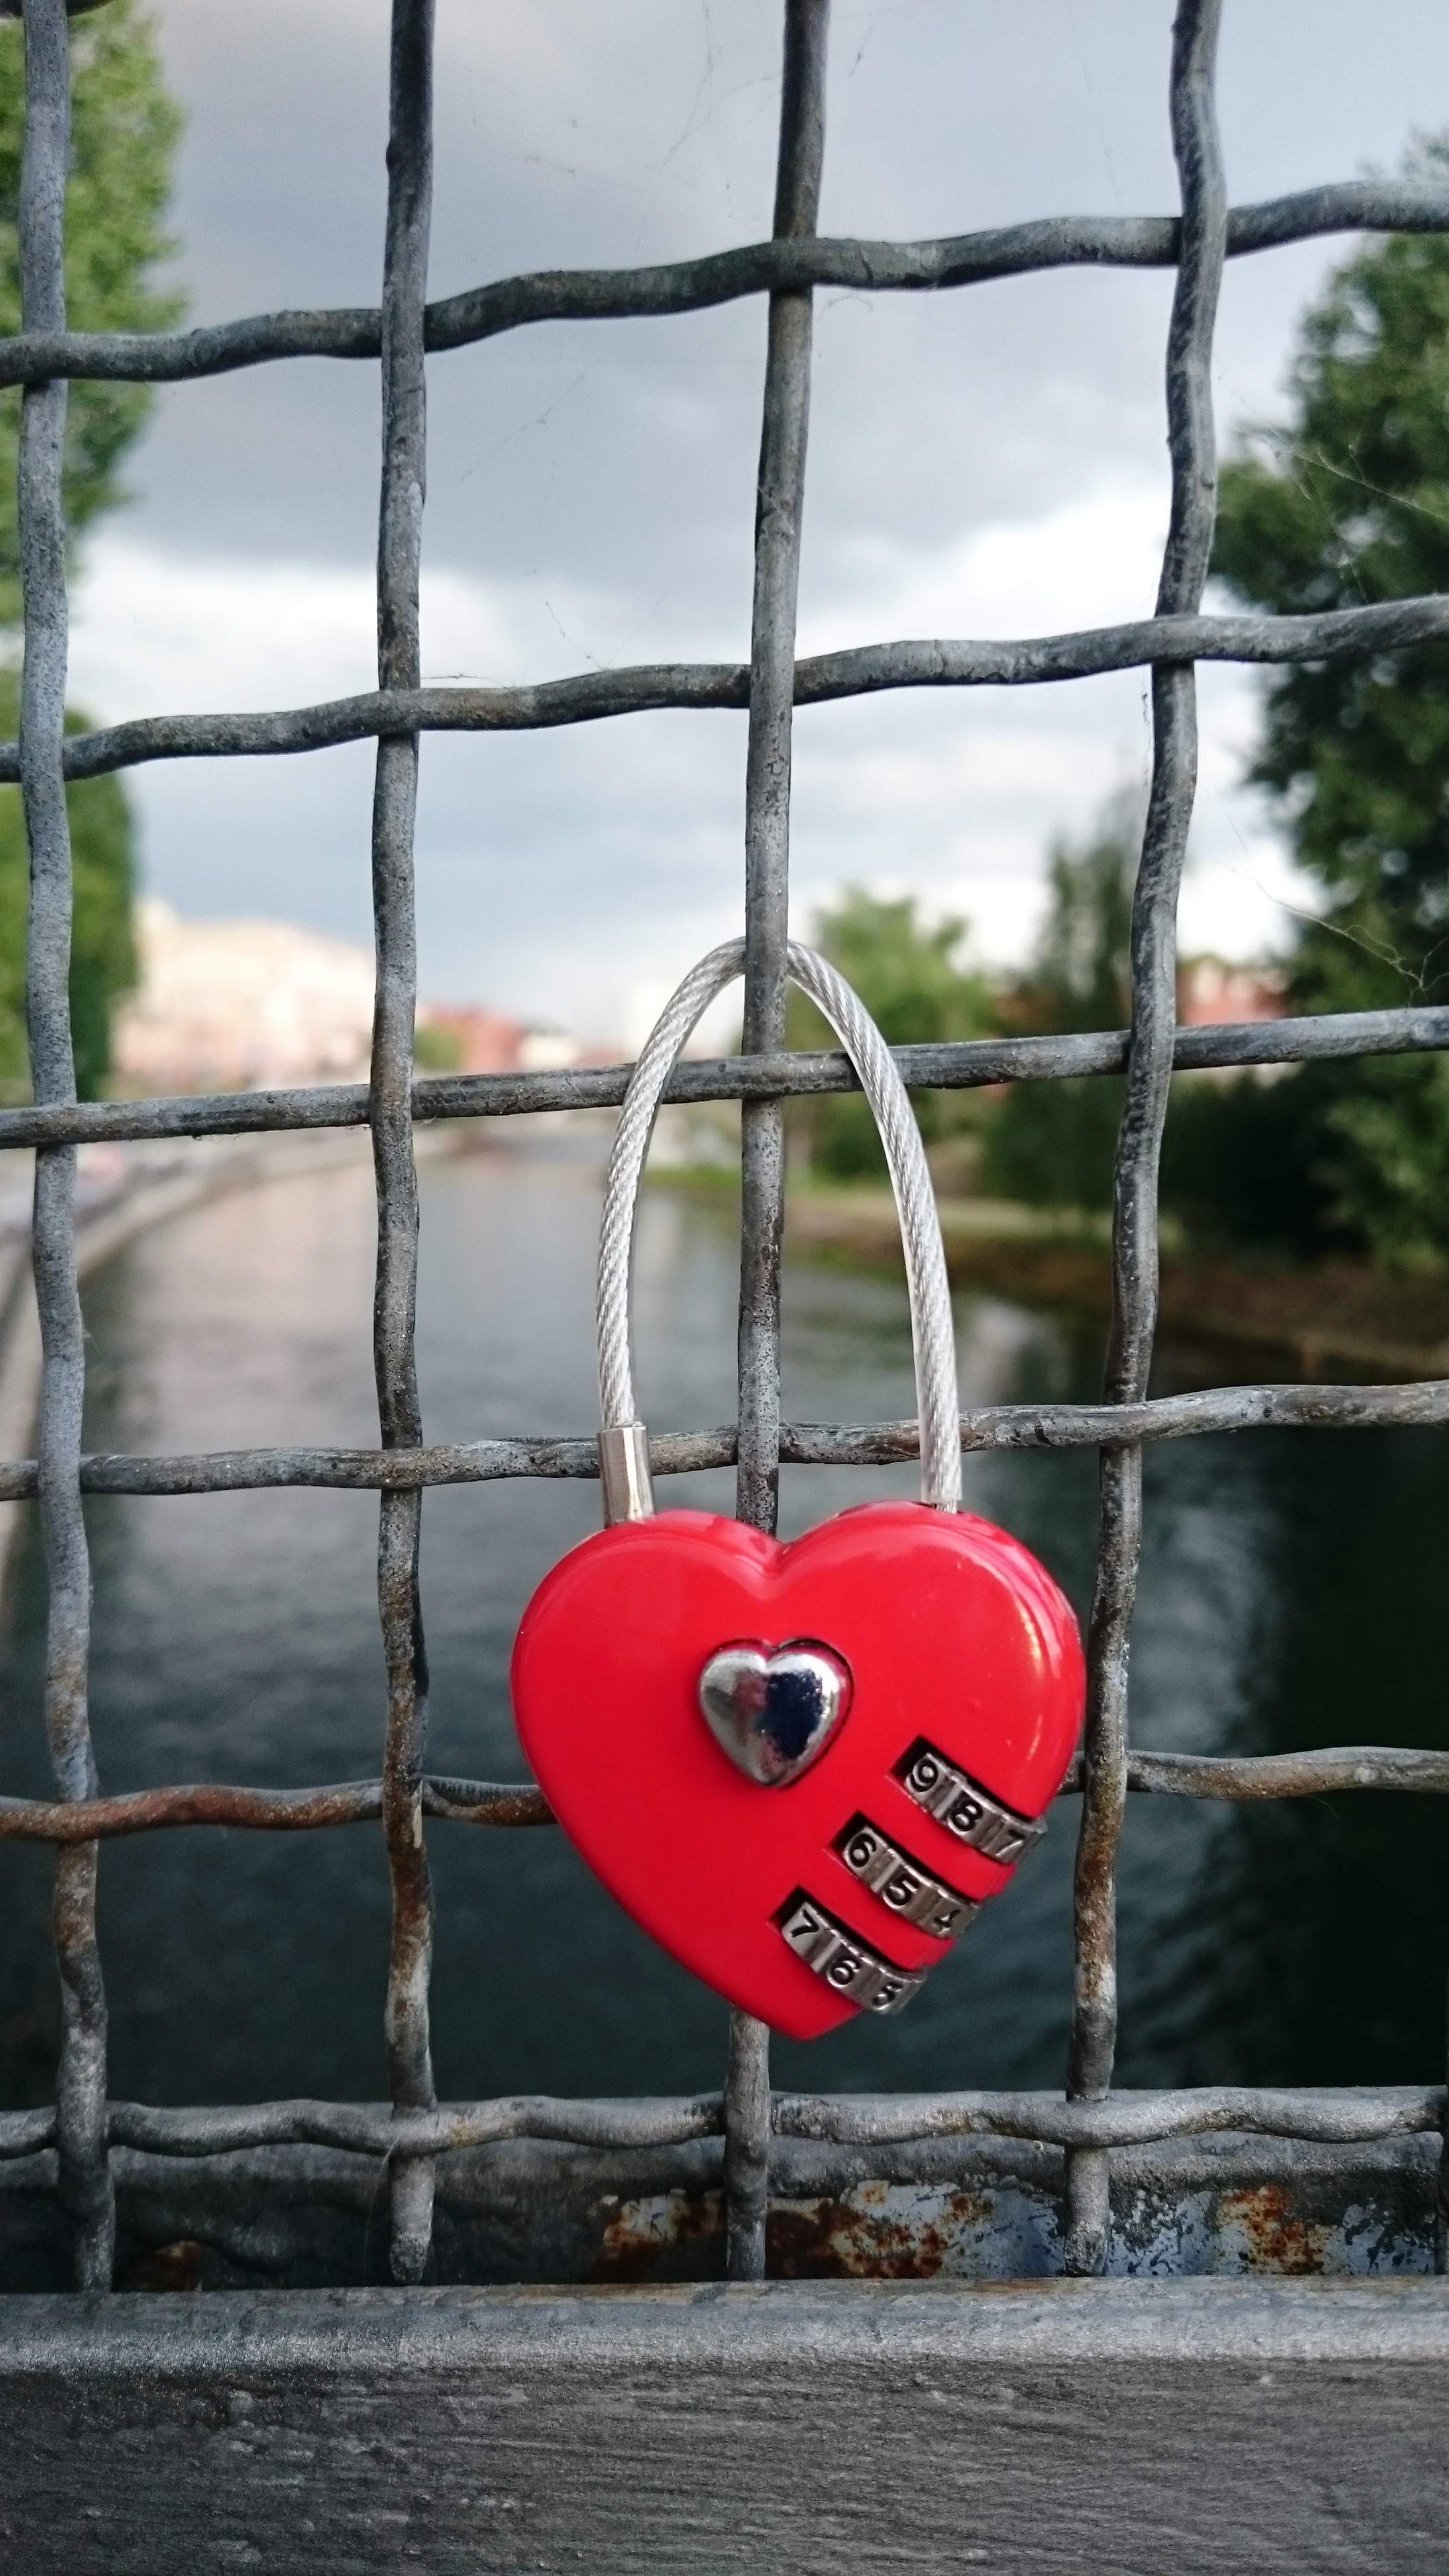
boat, love, heart, red, vehicle, metal, romantic, safety, closed, darling, protection, feeling, symbols, romanticism, padlocks, eternal love, locks of love, bridge lovers, fall in love with, falling in love